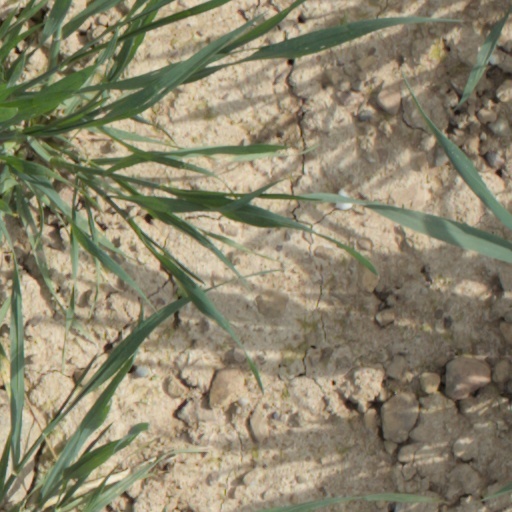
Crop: wheat